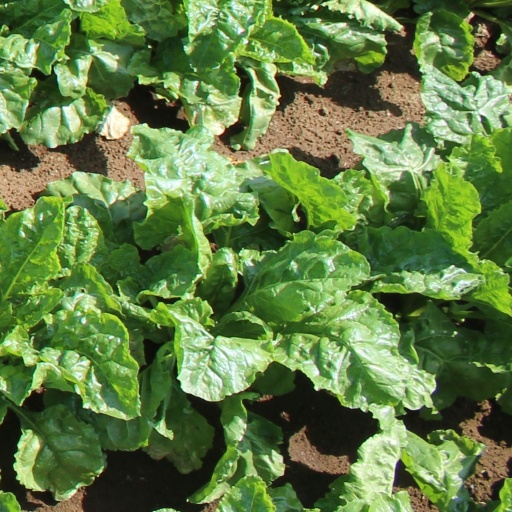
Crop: sugar beet